Marc Delmas

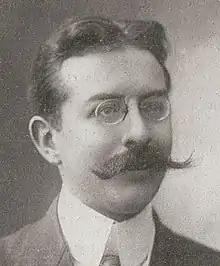
Marc Delmas

Marc Marie Jean Baptiste Delmas (28 March 188530 November 1931) was a French expressionist composer and writer.